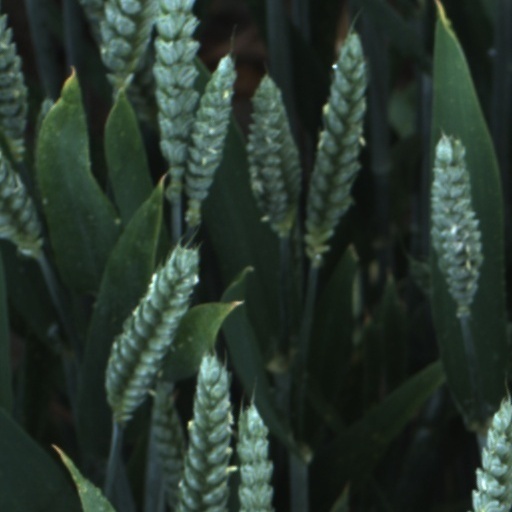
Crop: wheat